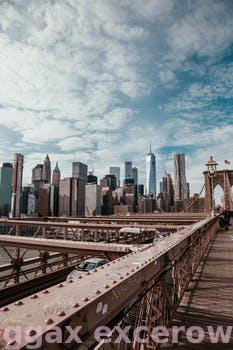
Label: Watermark